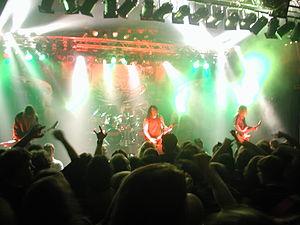
Le thrash metal allemand désigne une scène régionale du thrash metal ayant émergé durant les années 1980 en Allemagne. Avec le Bay Area thrash metal, le East Coast thrash metal, et le thrash metal brésilien, il s'agit de l'une des scènes majeures de la scène thrash metal.